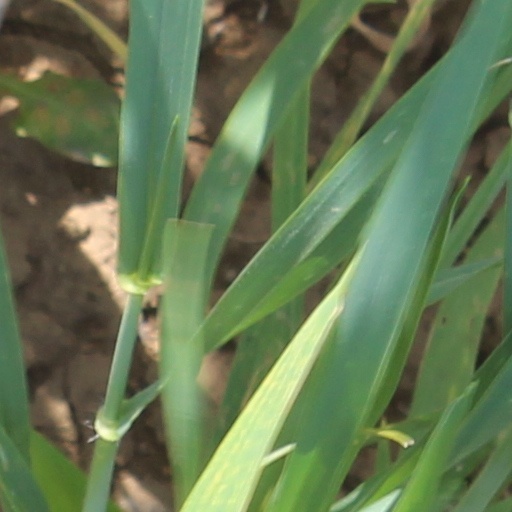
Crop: wheat